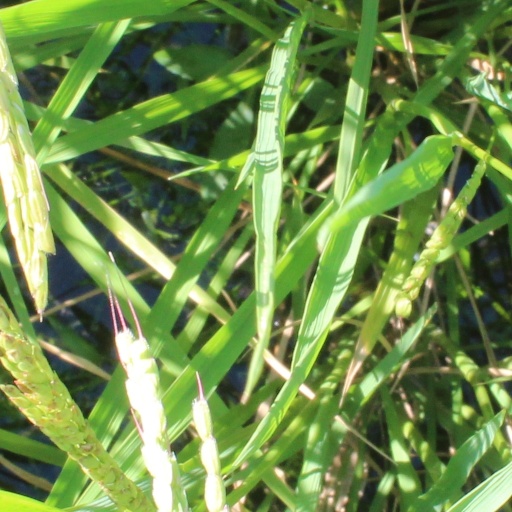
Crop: rice